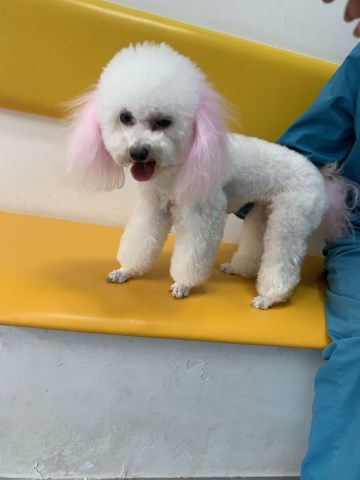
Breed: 3083-n000117-Bichon_Frise